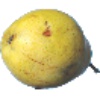
Label: pear_monster